Mutaz Barsham

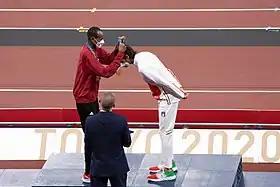
Barsham presents high jump co-winner Gianmarco Tamberi with his gold medal at the Tokyo 2020 Olympic Games.

In October, Barsham became the first man to defend the World high jump title when he won in his home city of Doha with a world leading jump of 2.37 m.